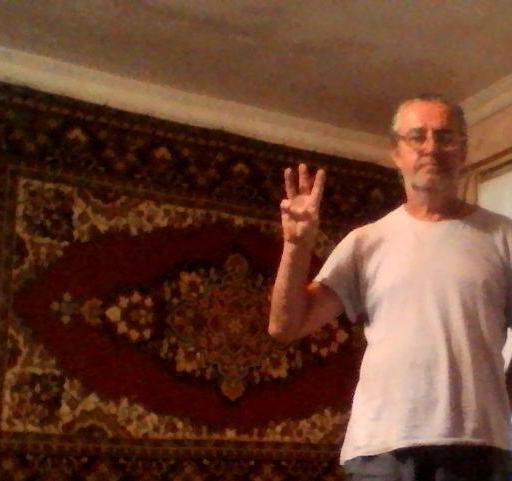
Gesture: three